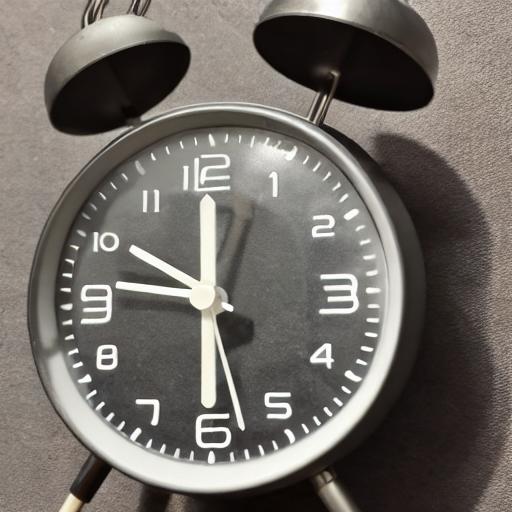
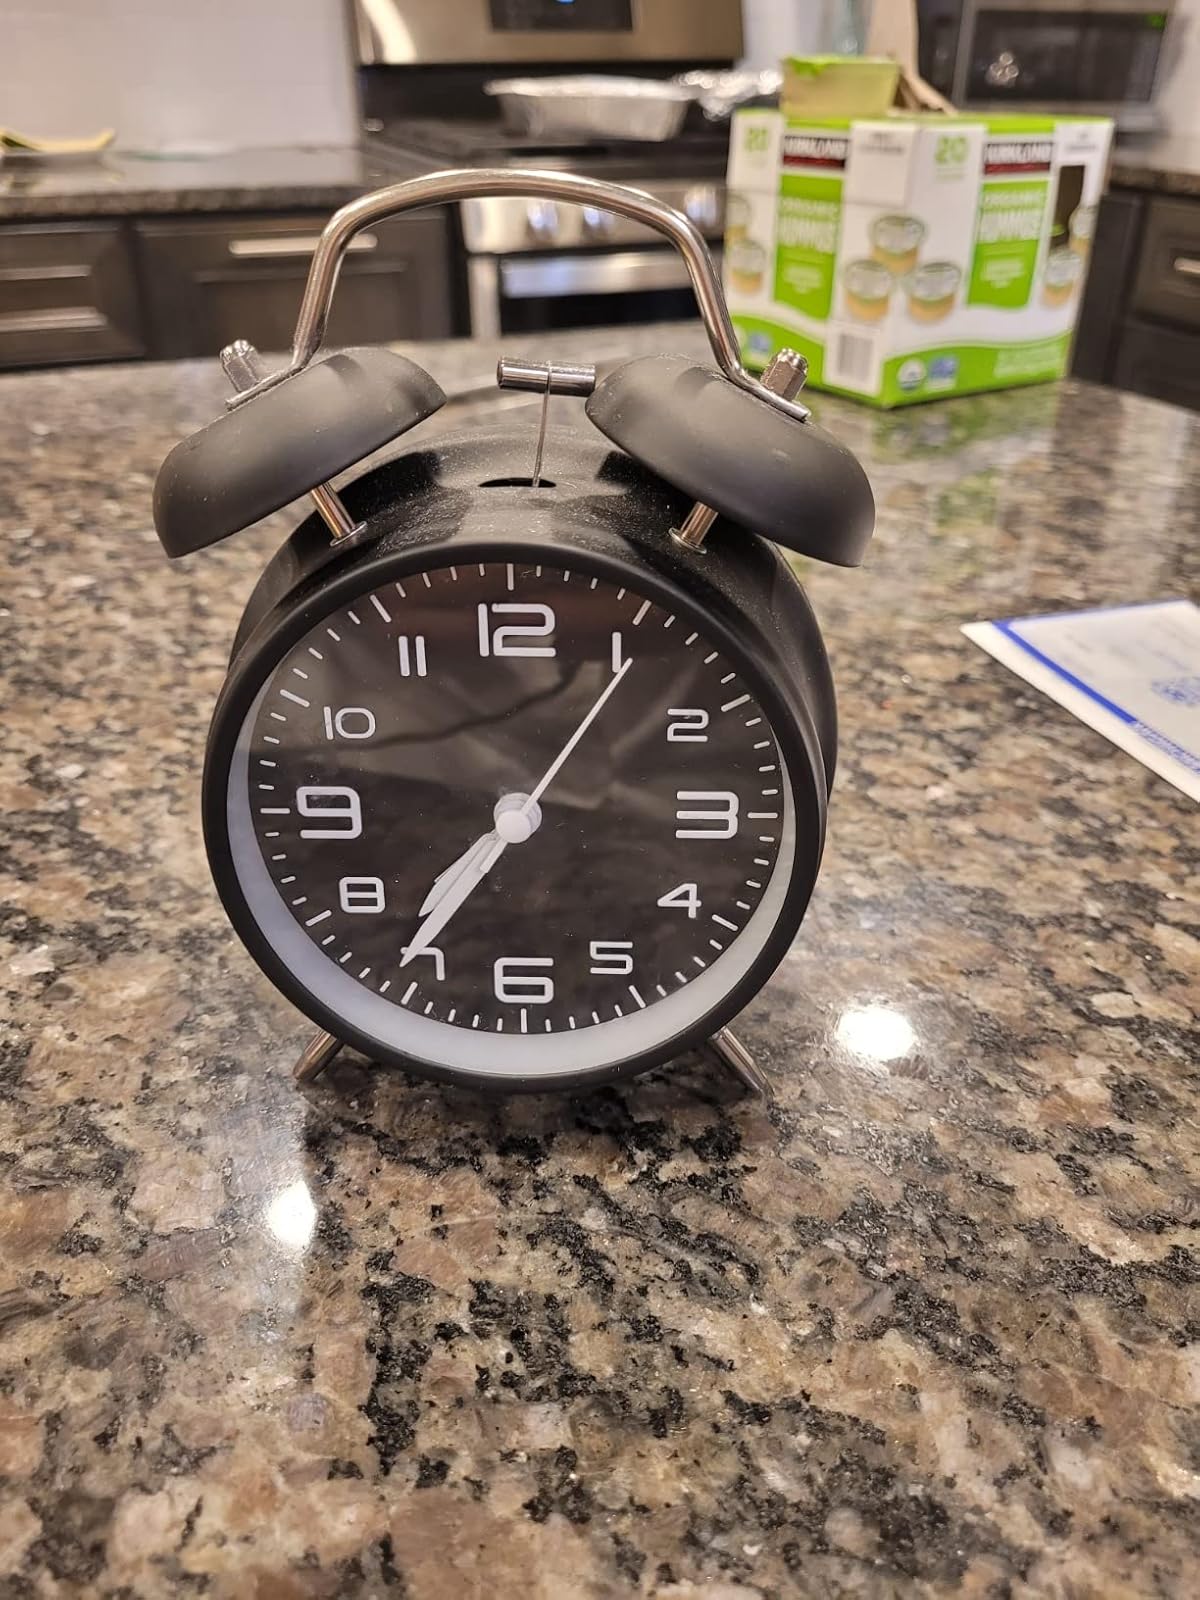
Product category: clock
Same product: no